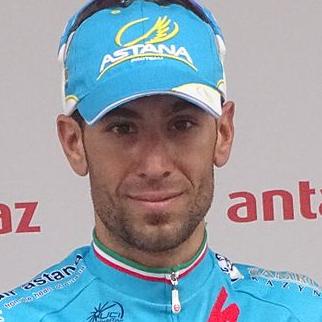
Age: 30